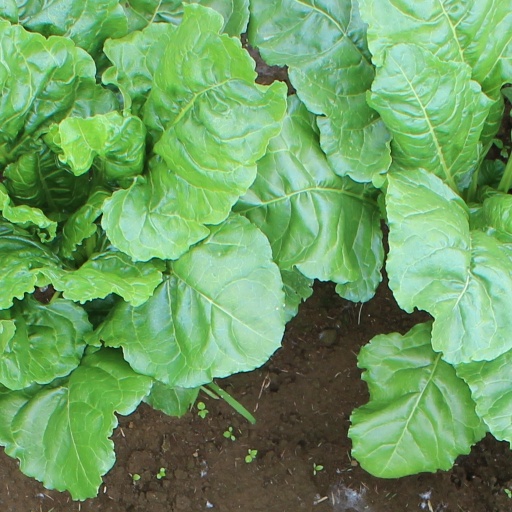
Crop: sugar beet